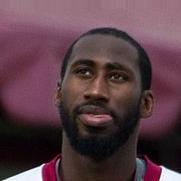
Age: 23